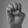
ASL letter: E